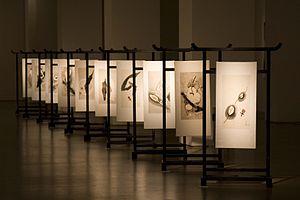
Exposition Li Chevalier, Today Art Museum, Pékin